Melayu Islam Beraja

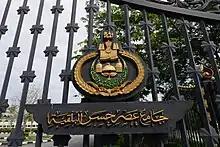
Plaque outside the Jame' Asr Hassanal Bolkiah Mosque bearing the national arms.

The concept of MIB is one that Brunei citizens adhere to in both daily life and the management of the nation's affairs. On 1 January 1984, the country's independence day, Brunei was formally recognized as a Malay Islamic Monarchy. In all matters, especially those involving the government, the MIB as a national concept and holding serves as the foundation. Radio Television Brunei (RTB), the state broadcaster and primary media outlet of the country, plans to put the MIB idea into practice.